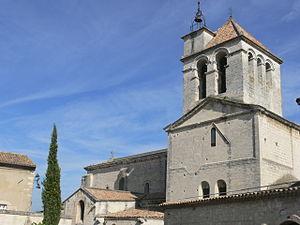
Saint-Paul-Trois-Châteaux - cathédrale
Le diocèse de Saint-Paul-Trois-Châteaux est un ancien diocèse de l'Église catholique en France.